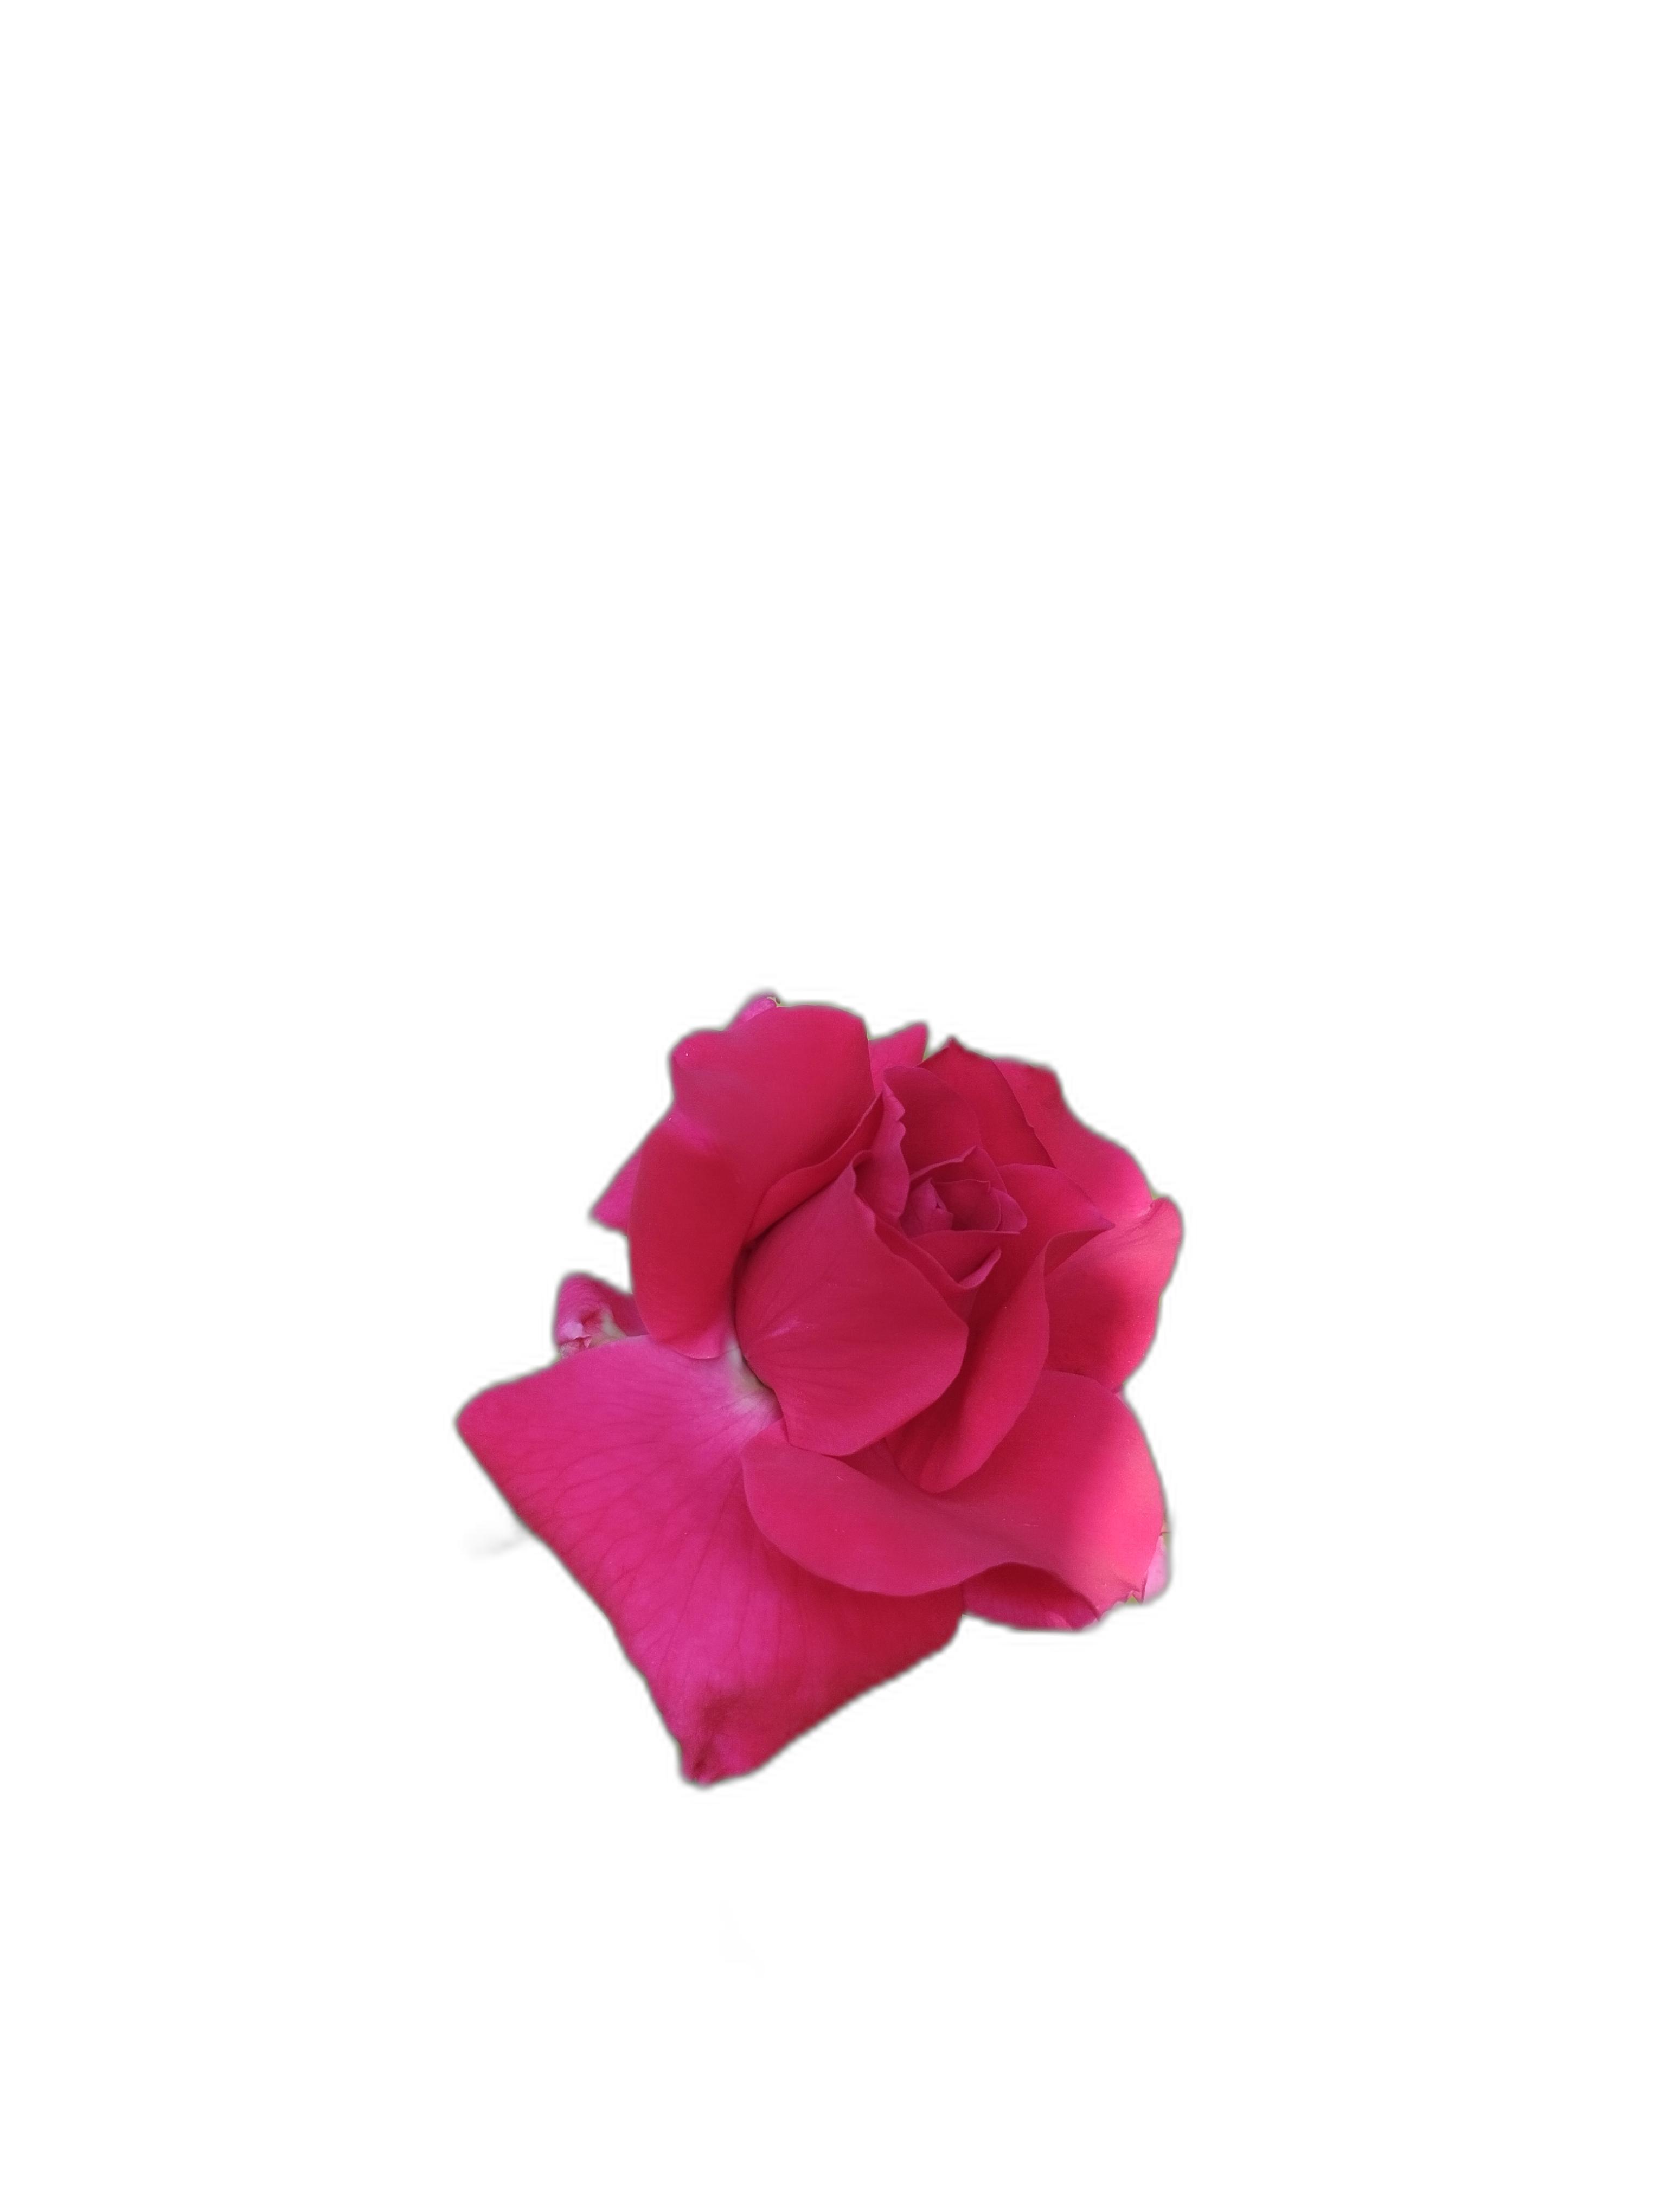
Label: Rose